Colin Edwards

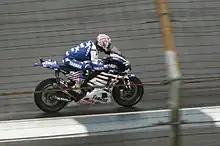
Edwards at the 2008 Indianapolis Grand Prix

For the 2008 season, Colin Edwards continued in MotoGP, this time for the satellite Tech3 Yamaha team alongside fellow Superbike World Champion James Toseland. A series of solid performances left him 5th in the overall standings after nine rounds, never qualifying lower than 6th on the grid and finishing on the podium twice. After qualifying 6th for round 9 at Assen, he was delayed by Rossi's early crash and was in next to last place at the end of the first lap (in front of only Rossi, who was able to rejoin the race), however he then fought back to snatch 3rd from Nicky Hayden at the final corner after Hayden ran out of fuel, gaining a measure of revenge for the 2006 race at the track. Colin Edwards results started to suffer after a crash in Germany. In the next four races Edwards failed to break the top ten and his best result since the podium at Assen was a sixth place at the final round of the season at Valencia.